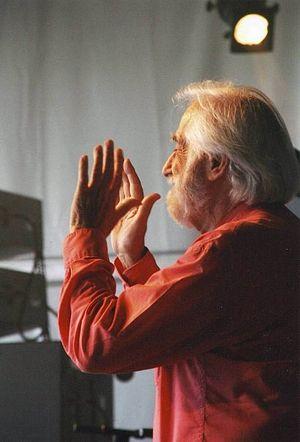
Jean-Claude Deret de profil
L’histoire de la cité scolaire Augustin-Thierry commence avec la création, par lettre patente, d'un collège royal à Blois par Henri III en 1581 et continue jusqu'à nos jours, malgré plusieurs interruptions et changements de locaux.
Jean-Claude Deret, né Claude Breitman le 11 juillet 1921 à Paris et mort le 12 décembre 2016 dans la même ville, est un scénariste, dramaturge, acteur et écrivain français.